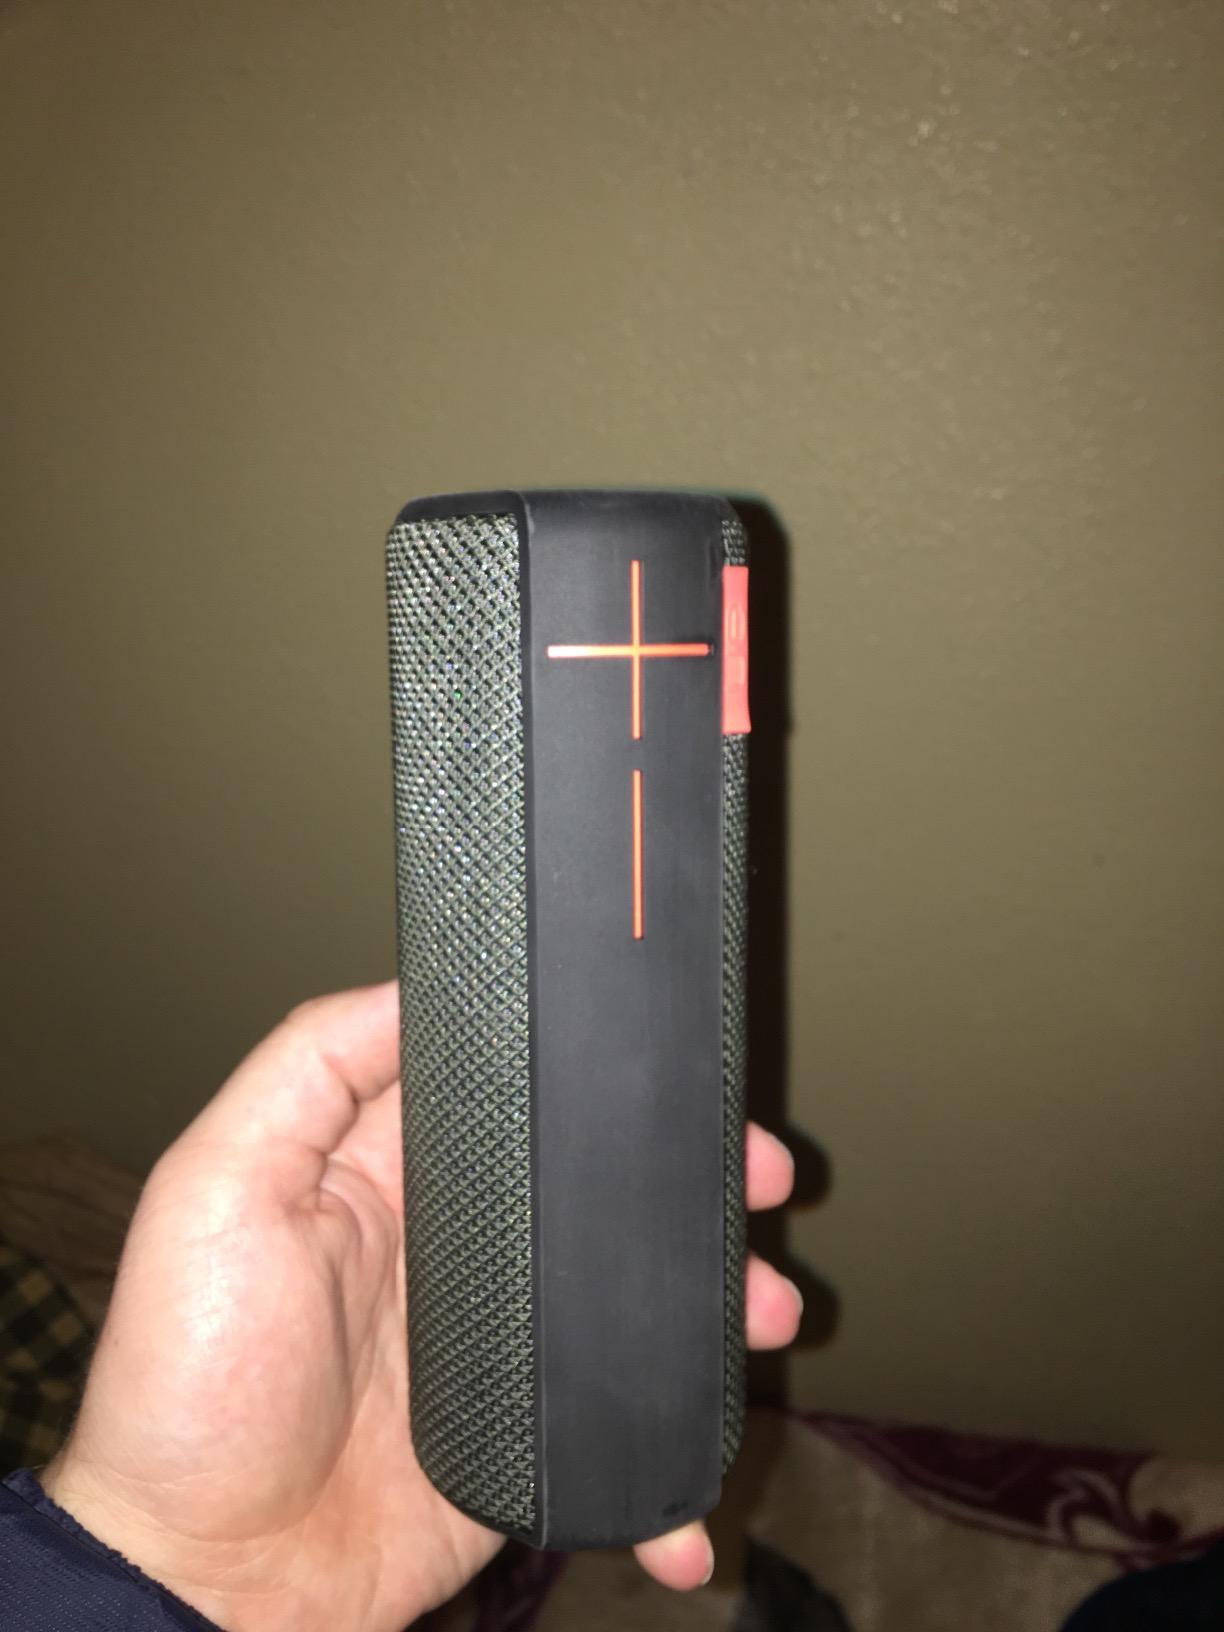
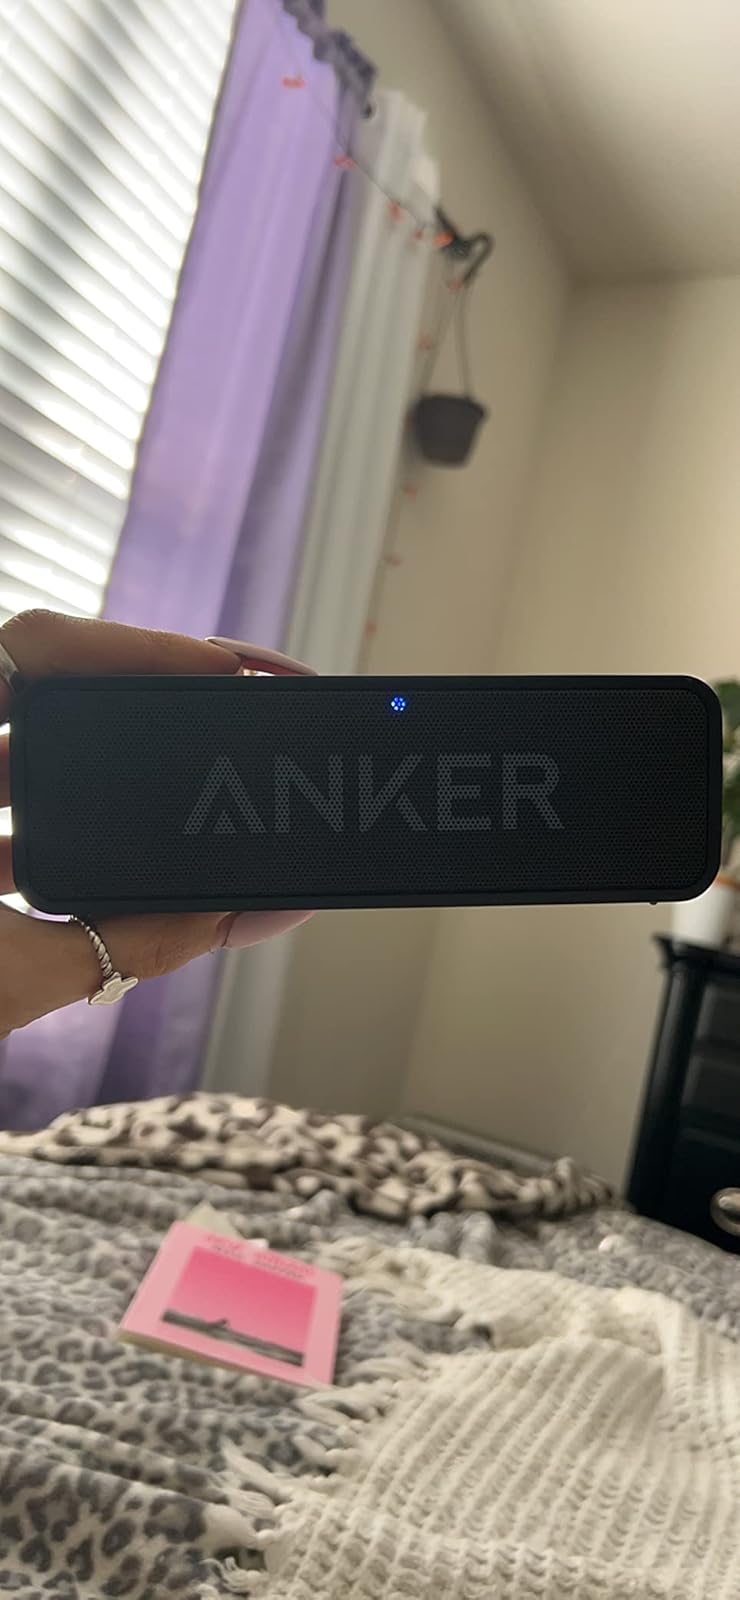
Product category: speaker
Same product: no